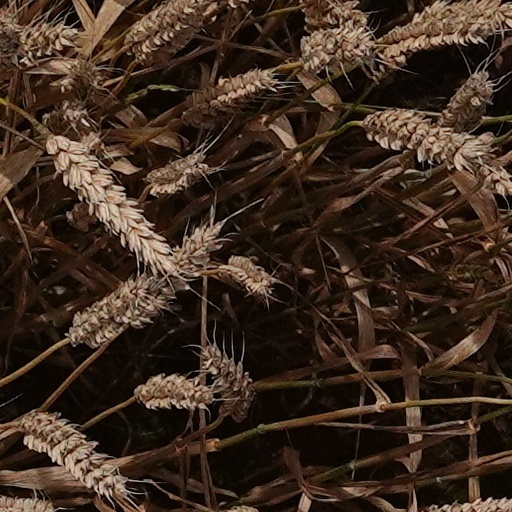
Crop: wheat